Leucadia, Encinitas, California

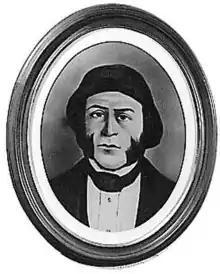
Rancho Agua Hedionda was granted to Juan María Marrón in 1842, encompassing modern-day Leucadia.

The name Leucadia is of Greek origin as its namesake, Lefkada (Leucadia), is one of the Ionian Islands. Early in the community's history, a development company based in San Diego gave Leucadia and its streets their Roman-Greco names, which include Hymettus, Neptune, Phoebe, and Daphne. The community of Leucadia became part of the city of Encinitas when it incorporated in 1986.